U Turn (1997 film)

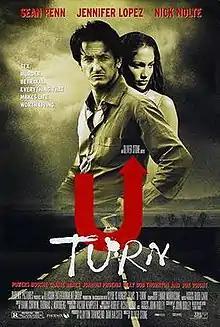
Theatrical release poster

U Turn is a 1997 American neo-noir crime thriller film directed by Oliver Stone, and starring Sean Penn, Billy Bob Thornton, Jennifer Lopez, Jon Voight, Powers Boothe, Joaquin Phoenix, Claire Danes and Nick Nolte. It is based on the book "Stray Dogs" by John Ridley, who also wrote the screenplay.